Canton Bulldogs

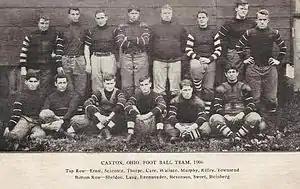
The 1906 Canton Bulldogs team.

The team was given the goal of beating the rival Massillon Tigers, who had won the Ohio League championship in 1903 and 1904. To do this, Canton went out and offered money to the best players on all the other Ohio League teams. Bill Laub, a player, team captain, and coach of the Akron East Ends, was hired as the team's first-ever coach.